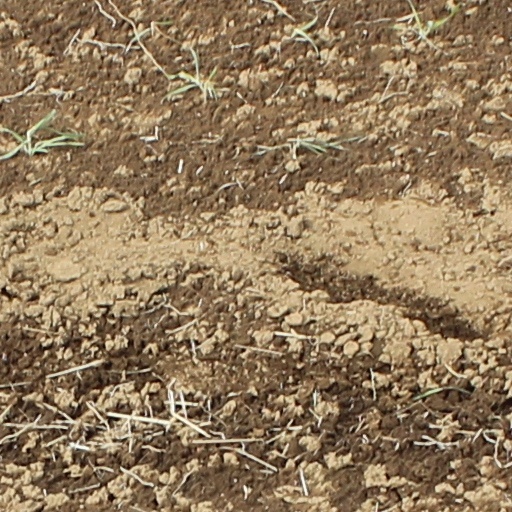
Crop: wheat